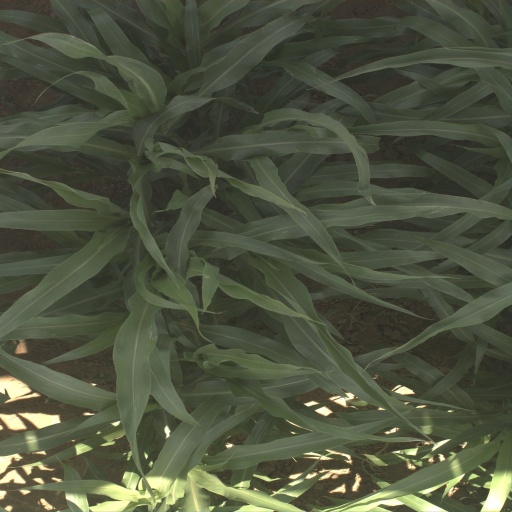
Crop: sorghum